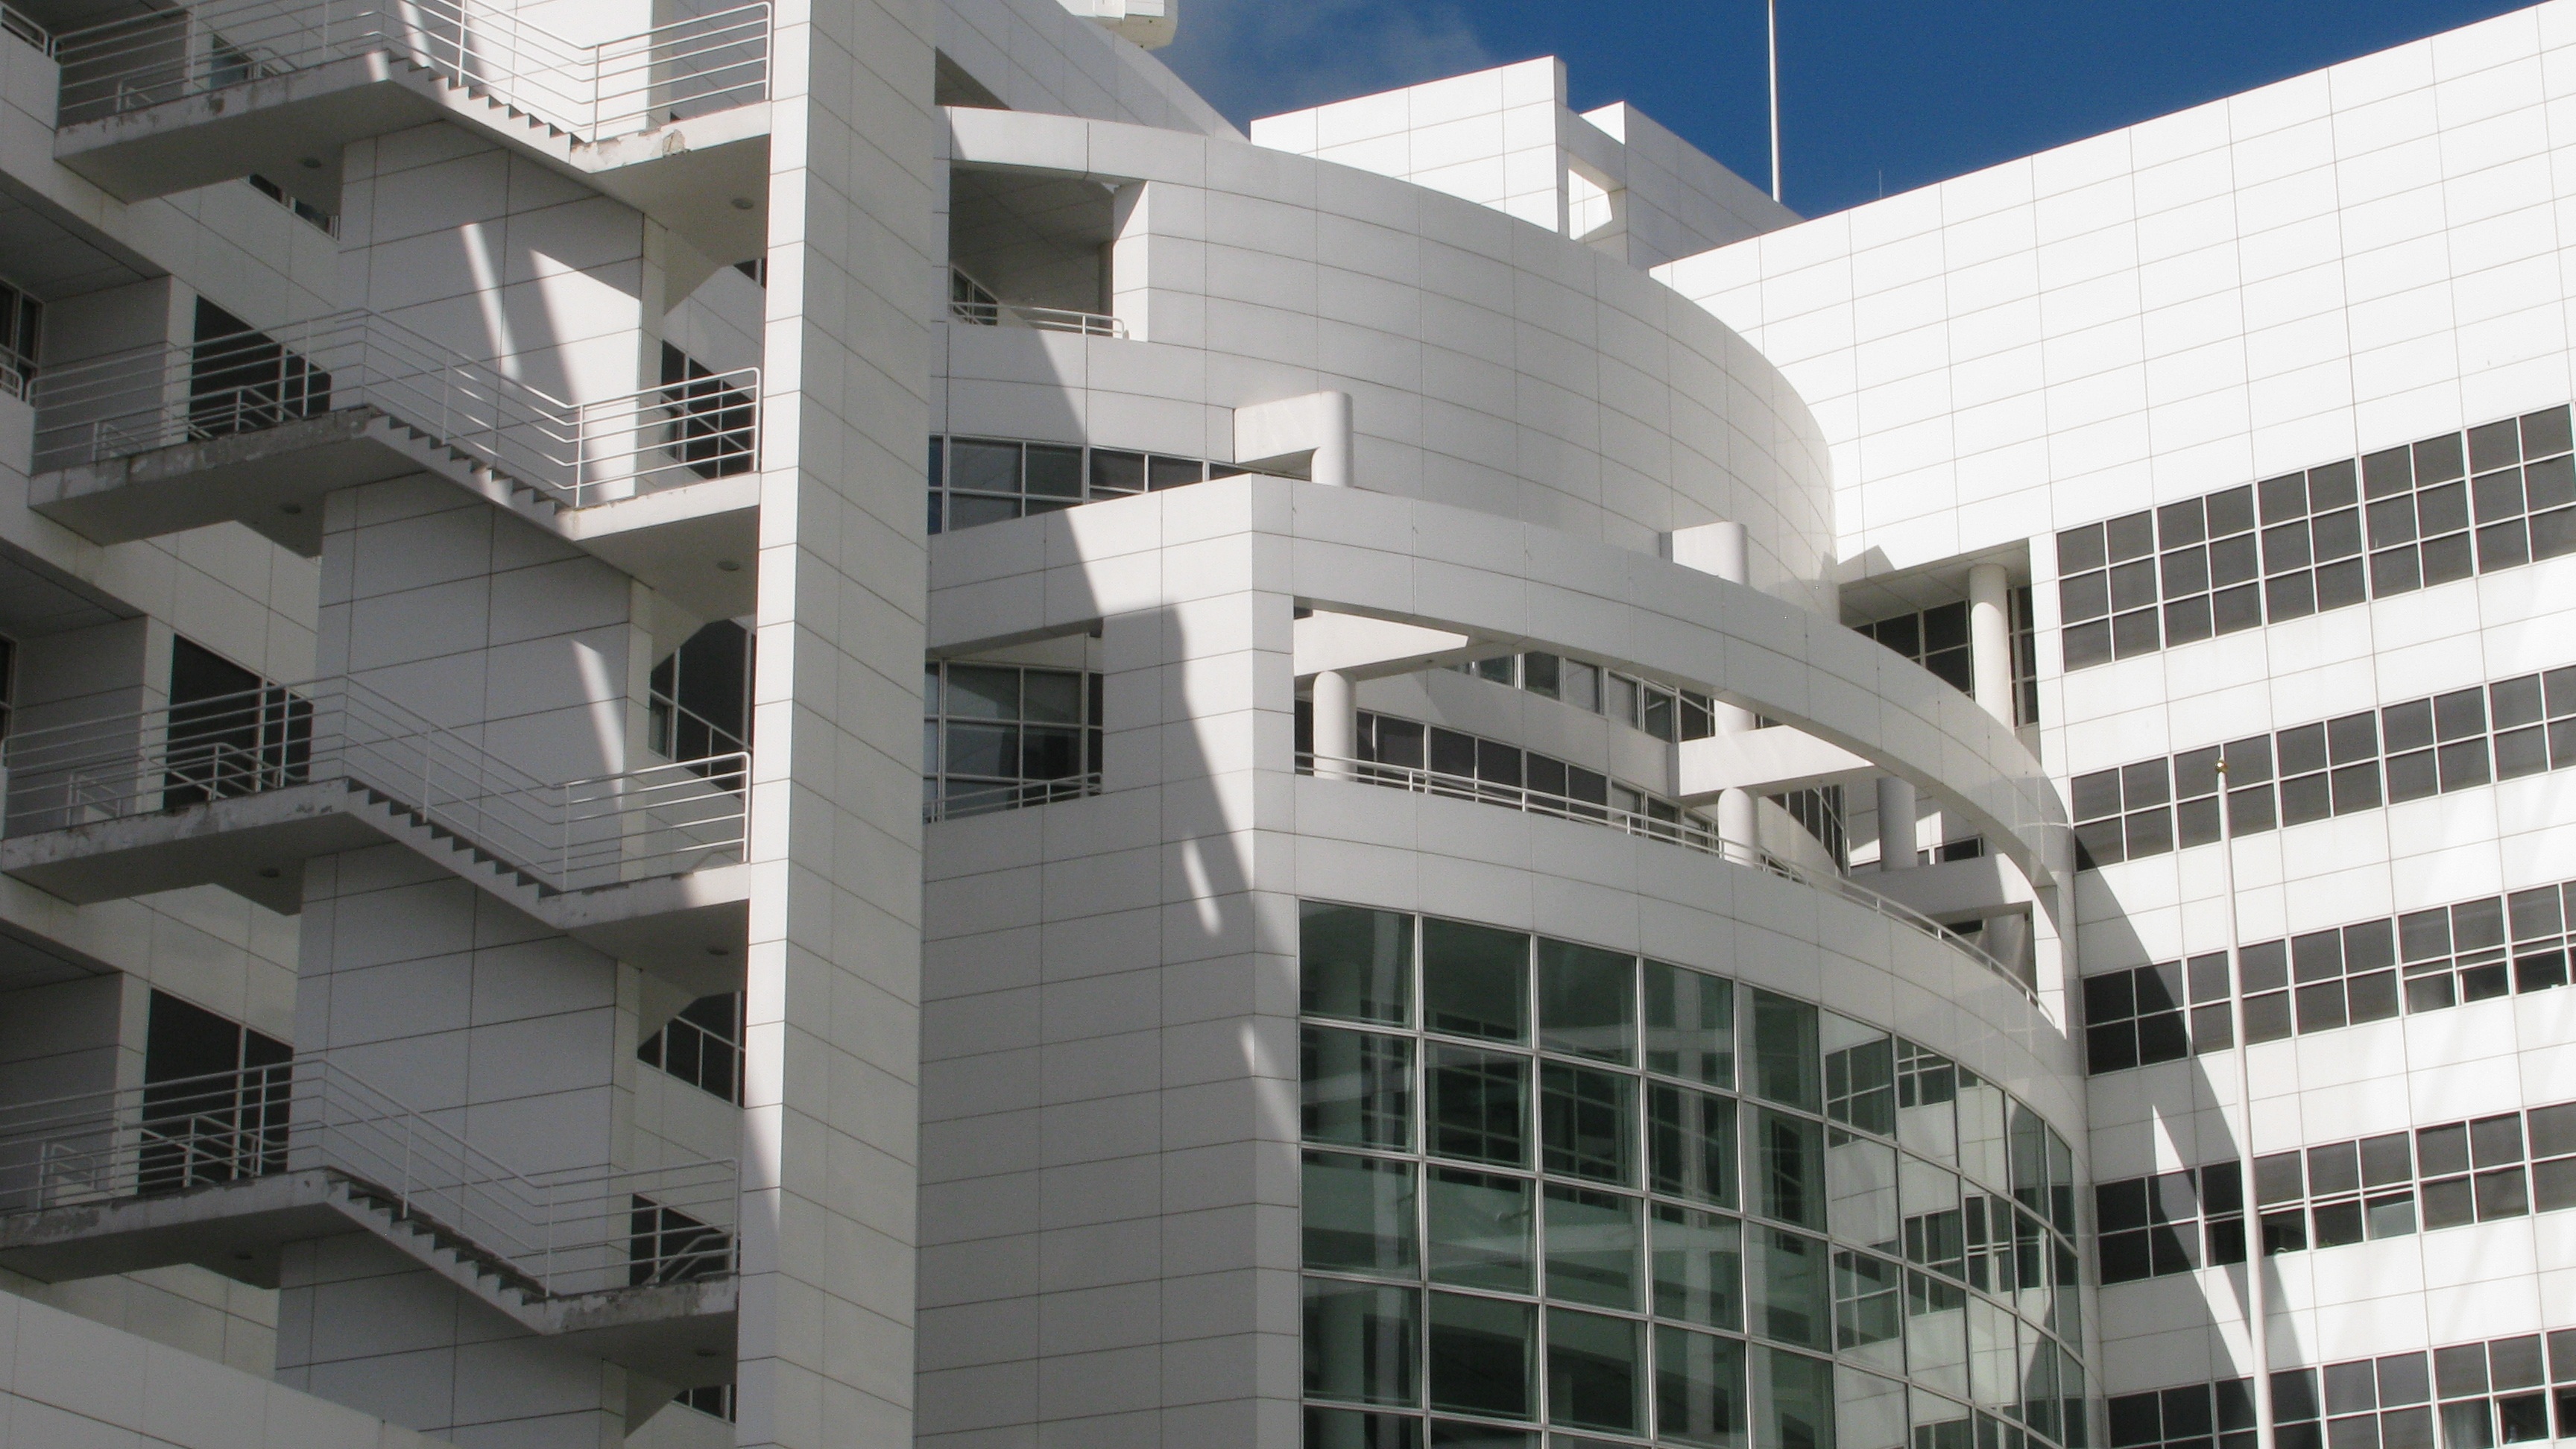
architecture, building, skyscraper, facade, property, professional, apartment, tower block, holland, commercial building, headquarters, condominium, town hall, residential area, brutalist architecture, den haag